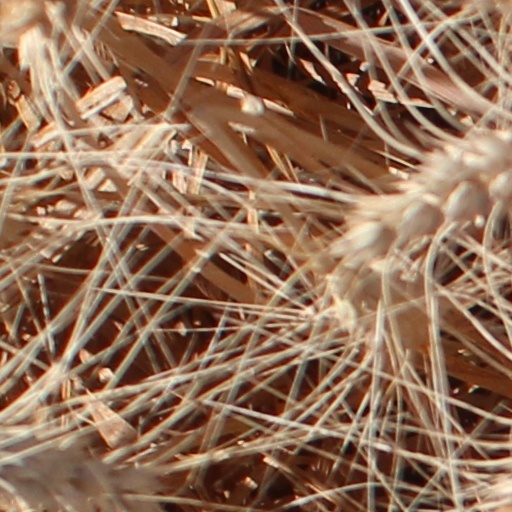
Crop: wheat